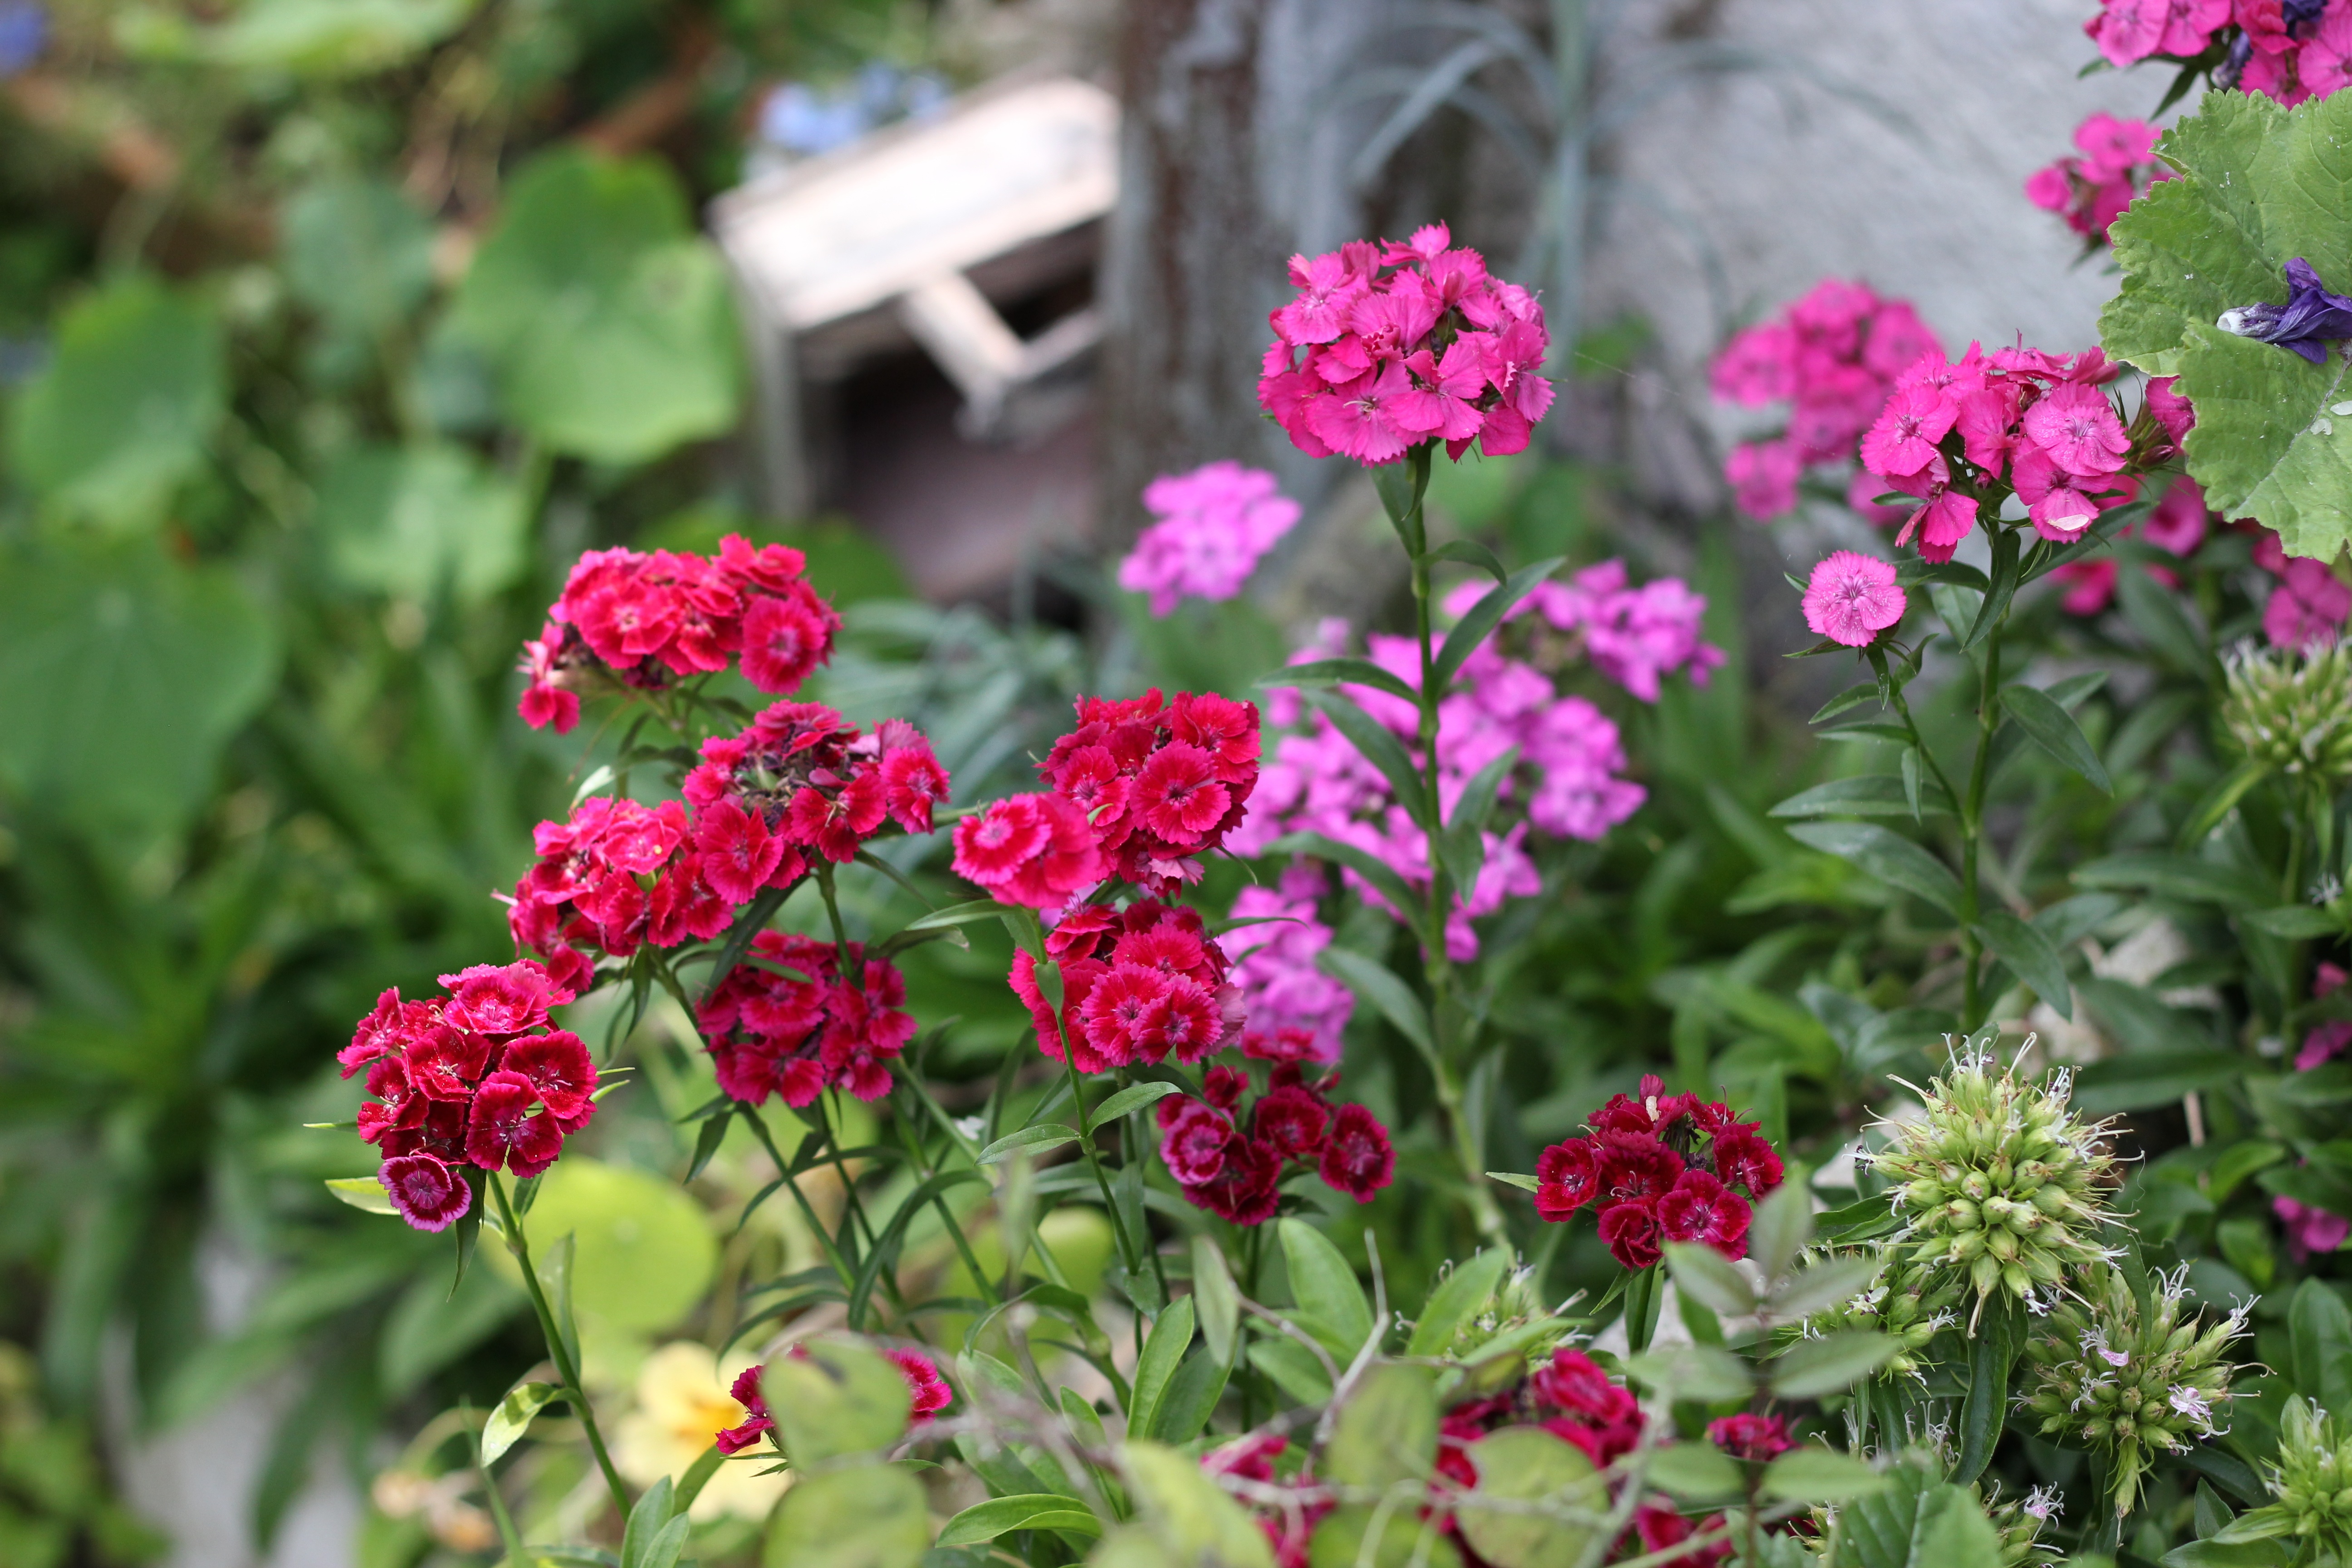
grass, plant, flower, spring, herb, botany, garden, flora, plants, wildflower, flowers, shrub, yarrow, flowering plant, verbena, lantana camara, verbena family, annual plant, land plant